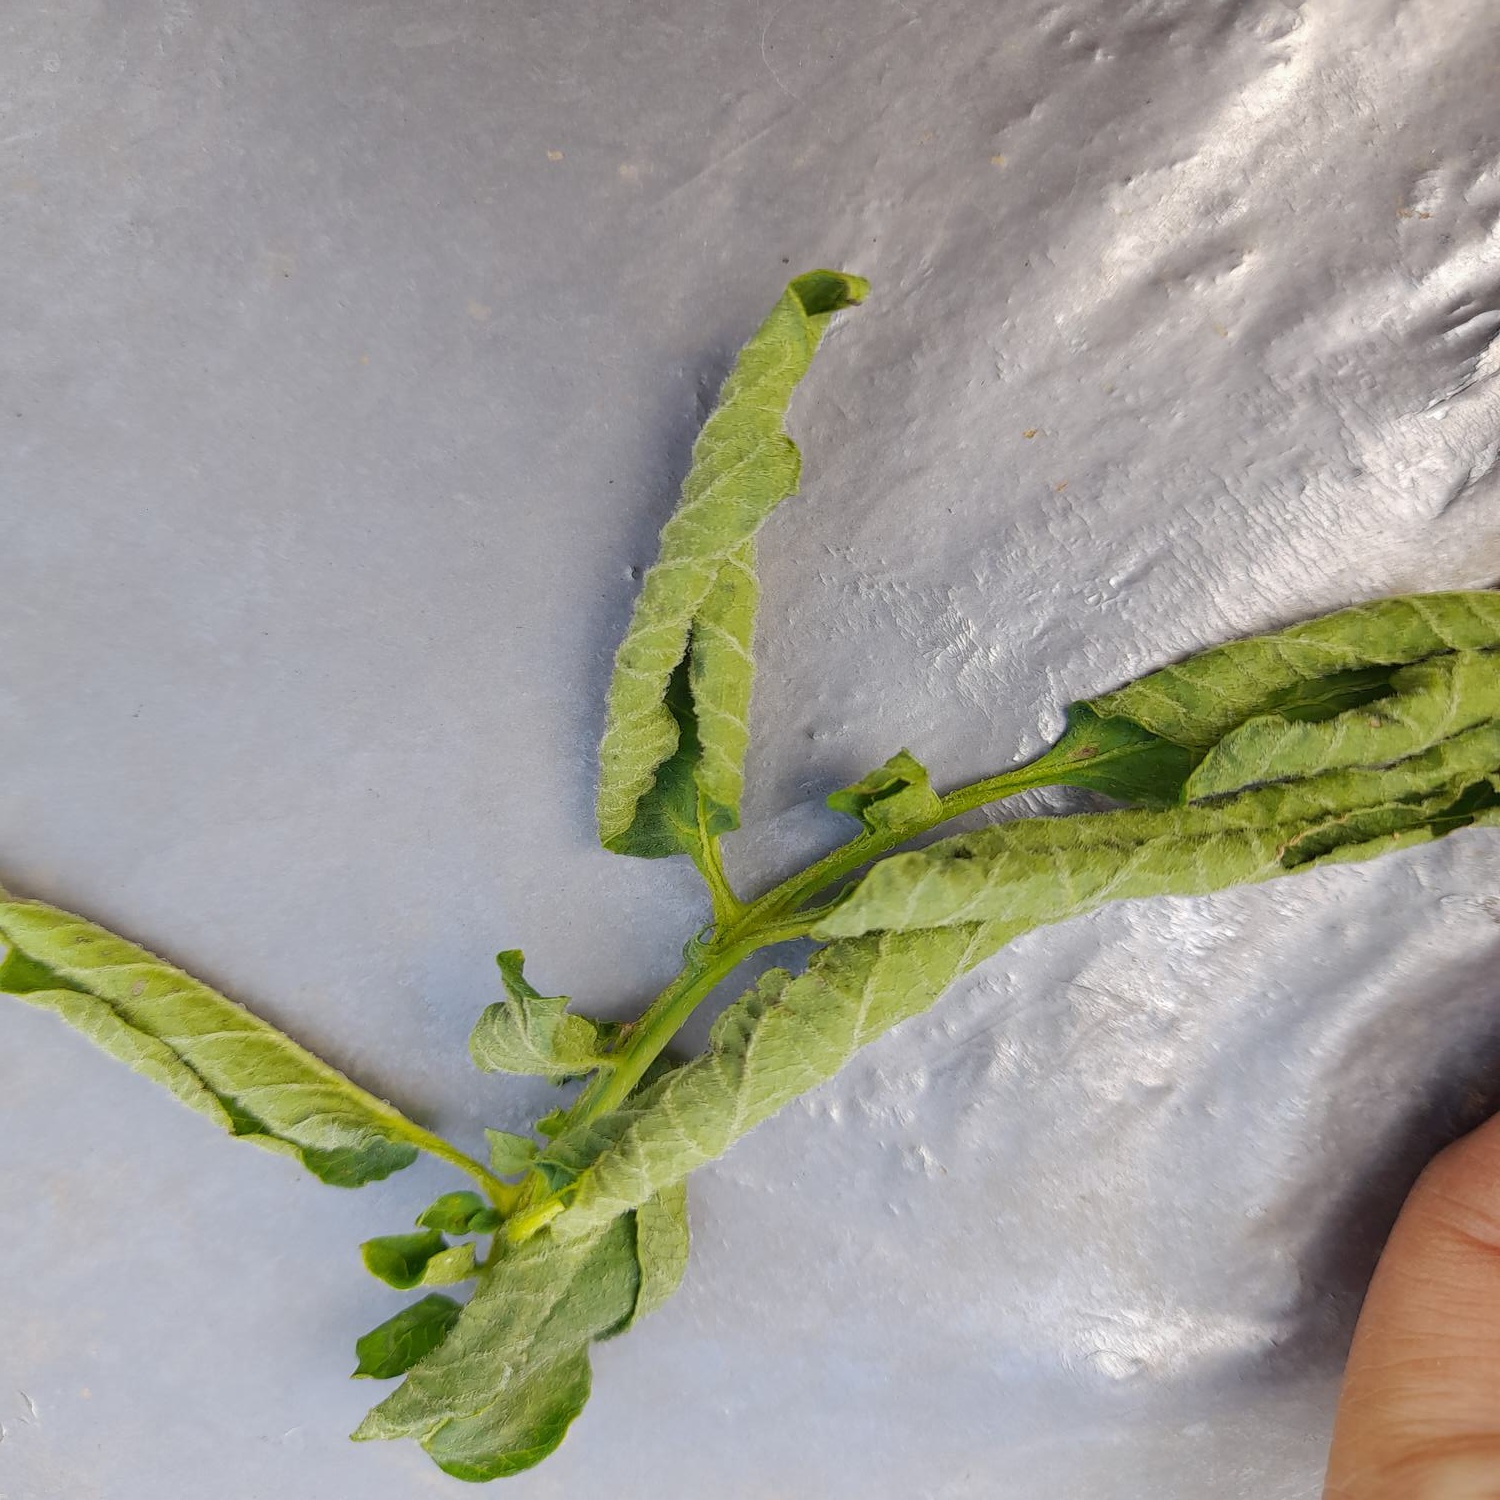
Etiqueta: Pudricion_Parda